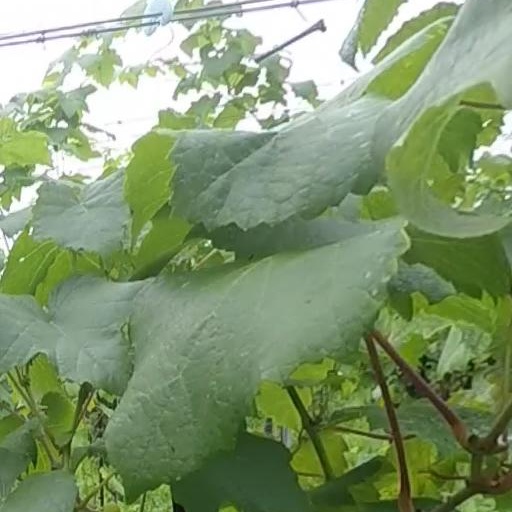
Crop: grape